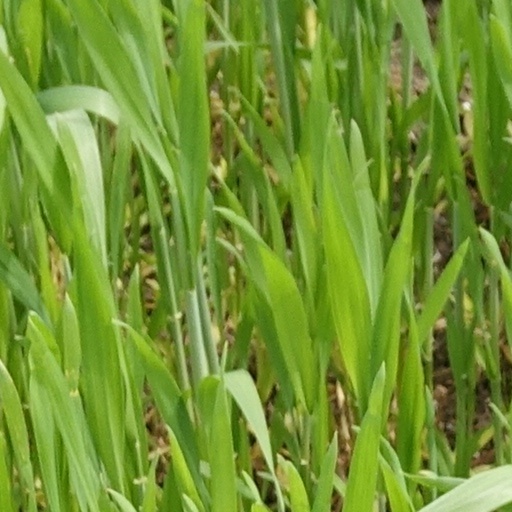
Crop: wheat